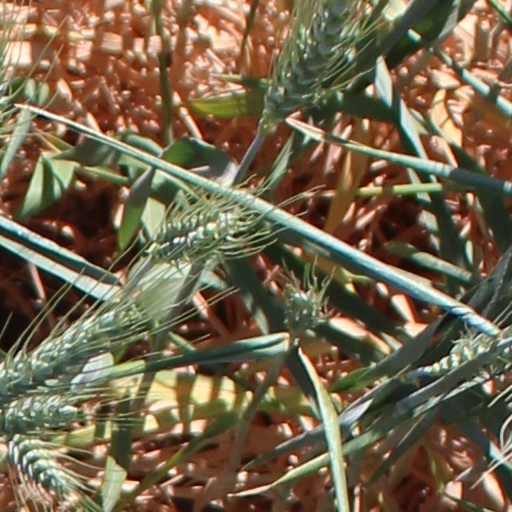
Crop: wheat